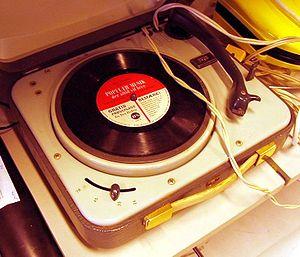
Électrophone des années 1960 Polski: adapter / gramofon z czterema prędkościami
Un tourne-disque, ou tourne-disques, est un appareil électronique destiné à restituer un enregistrement sonore réalisé sur disques microsillons. Successeur électronique du phonographe, il comprend principalement une platine tourne-disque, un amplificateur et un ou plusieurs haut-parleurs. Il peut être « de table » ou portatif.